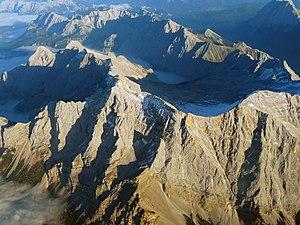
Le Wetterstein est un massif des Préalpes orientales septentrionales. Il s'élève entre l'Autriche et l'Allemagne.